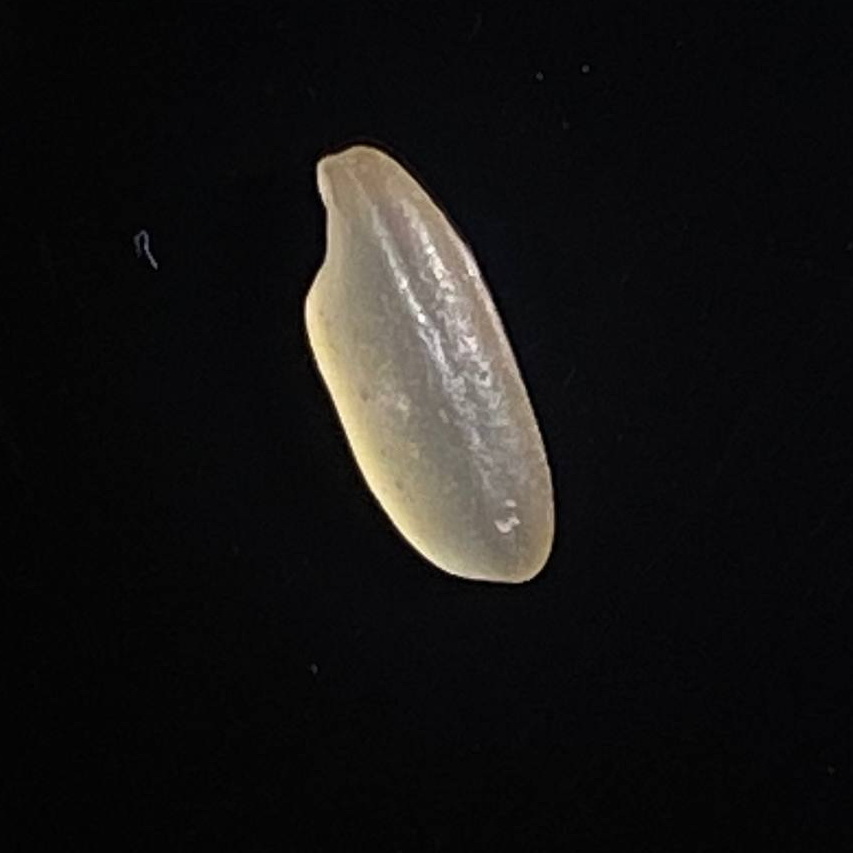
Rice variety: Shorna5